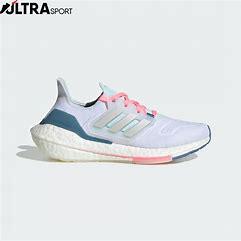
Brand: Adidas
Model: Ultraboost 22 Lauf